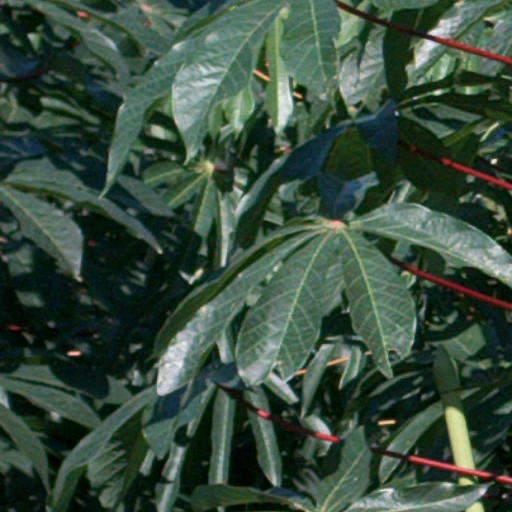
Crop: cassava